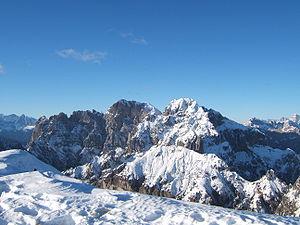
Signore delle cime est une œuvre musicale composée en 1958 par Bepi De Marzi en hommage à son camarade Bepi Bertagnoli tragiquement disparu en montagne en 1951 dans la haute vallée du Chiampo.